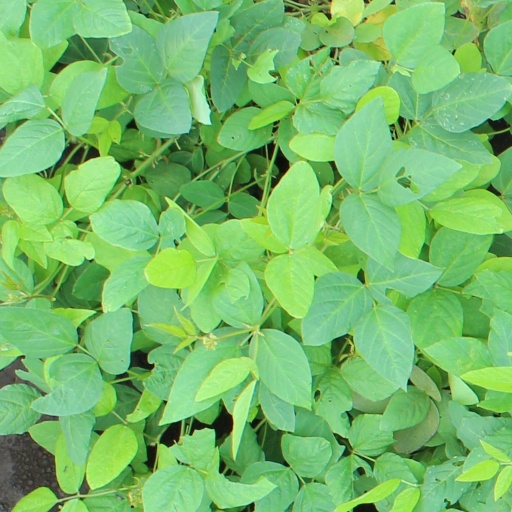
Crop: soybean